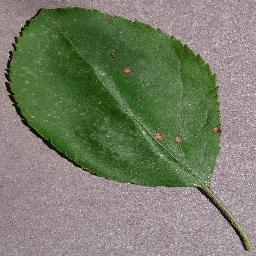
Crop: apple
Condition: black_rot